Flagellum

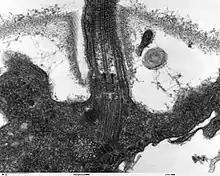
Longitudinal section through the flagella area in "Chlamydomonas reinhardtii". In the cell apex is the basal body that is the anchoring site for a flagellum. Basal bodies originate from and have a substructure similar to that of centrioles, with nine peripheral microtubule triplets (see structure at bottom center of image).

The bacterial flagellum is driven by a rotary engine (Mot complex) made up of protein, located at the flagellum's anchor point on the inner cell membrane. The engine is powered by proton-motive force, i.e., by the flow of protons (hydrogen ions) across the bacterial cell membrane due to a concentration gradient set up by the cell's metabolism ("Vibrio" species have two kinds of flagella, lateral and polar, and some are driven by a sodium ion pump rather than a proton pump). The rotor transports protons across the membrane, and is turned in the process. The rotor alone can operate at 6,000 to 100,000 rpm, but with the flagellar filament attached usually only reaches 200 to 1000 rpm. The direction of rotation can be changed by the flagellar motor switch almost instantaneously, caused by a slight change in the position of a protein, FliG, in the rotor. The torque is transferred from the MotAB to the torque helix on FliG's D5 domain and with the increase in the requirement of the torque or speed more MotAB are employed. Because the flagellar motor has no on-off switch, the protein epsE is used as a mechanical clutch to disengage the motor from the rotor, thus stopping the flagellum and allowing the bacterium to remain in one place.